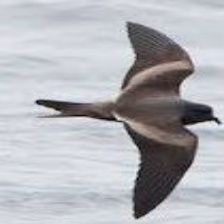
Species: ASHY STORM PETREL
Scientific name: OCEANODROMA HOMOCHROA